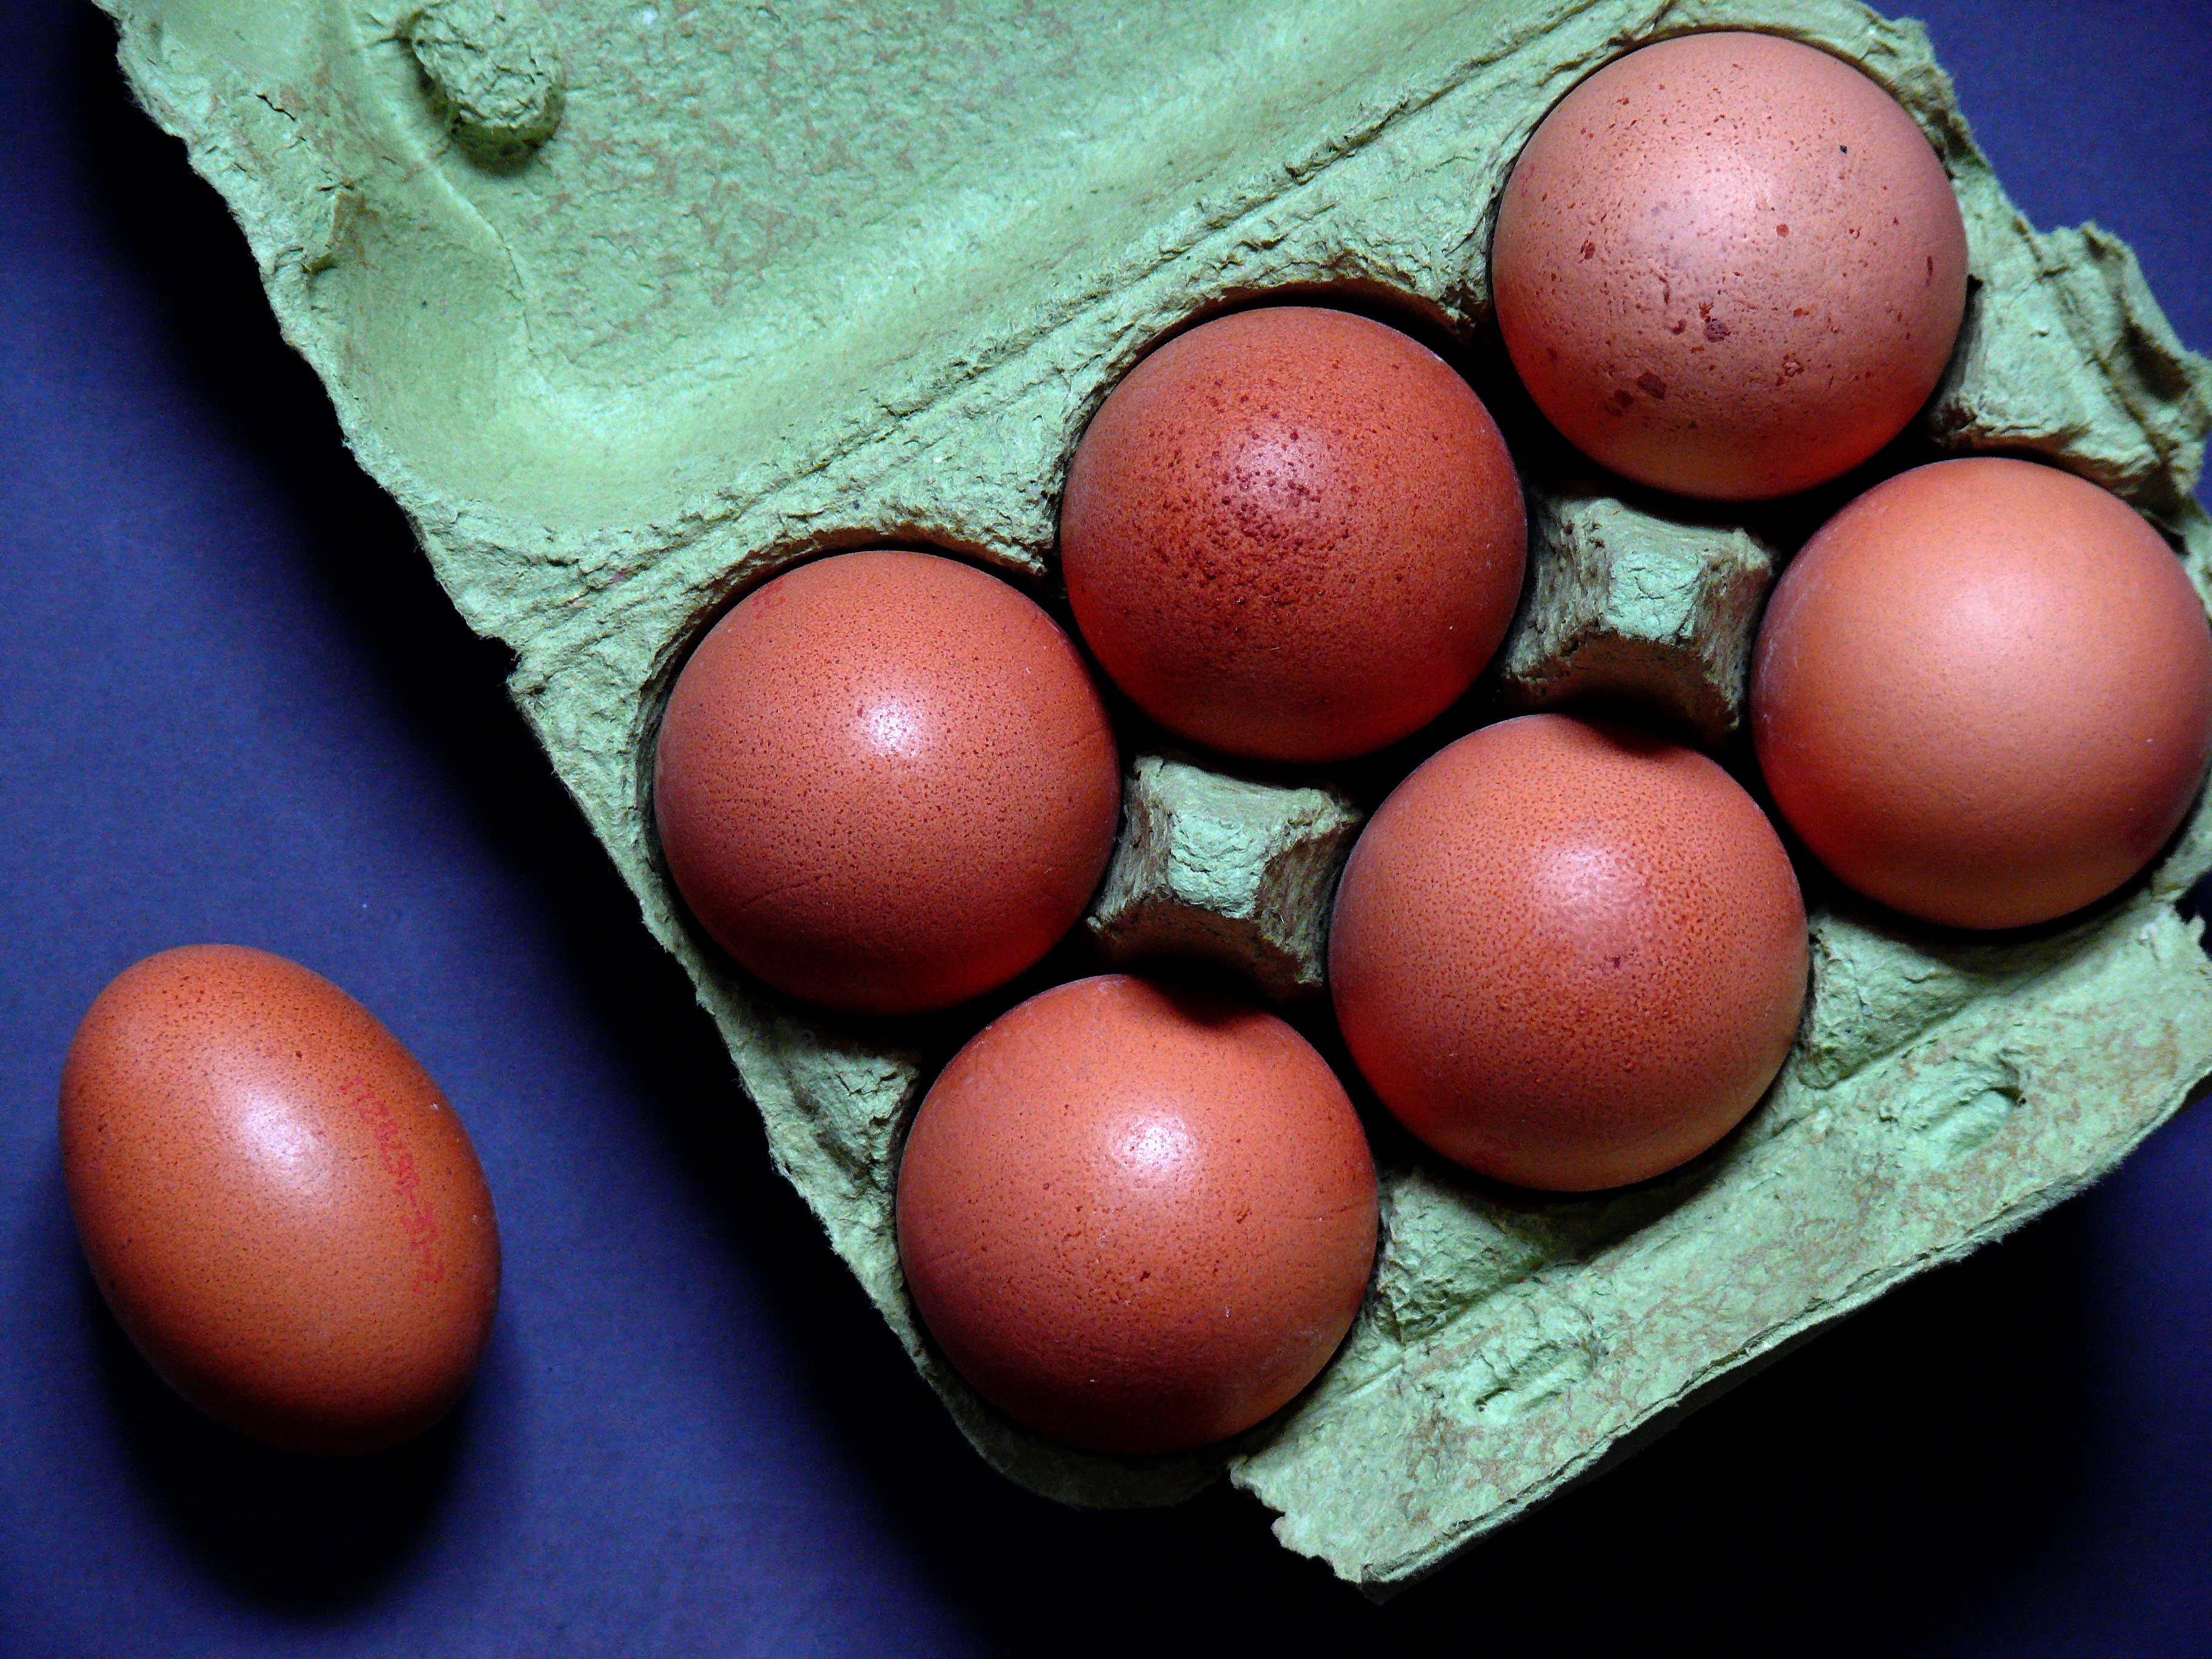
food, brown, egg, nutrition, natural product, egg carton, chicken eggs, egg box, brown eggs, egg packaging, 10er pack, egg shells, raw eggs, easter egg, animal source foods